Pennsylvania Route 12

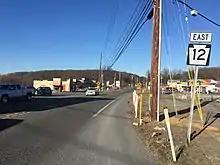
PA 12 eastbound in Alsace Township

PA 12 begins at an interchange with US 222 and US 422 in the borough of Wyomissing. Southwest of this interchange, the Warren Street Bypass continues as part of southbound US 222 and westbound US 422. US 222 northbound continues northwest and US 422 eastbound continues southeast on the West Shore Bypass. PA 12 does not have access to northbound or from southbound US 222 at this interchange. From US 222/US 422, the route heads northeast on the four-lane divided Warren Street Bypass. PA 12 crosses Tulpehocken Creek into the city of Reading and heads through commercial areas. Along this stretch, the route has no cross traffic, with access to some local streets as well as businesses while access to other local cross streets is blocked by barricades. The road comes to an interchange with PA 183, with access provided from right-in/right-out ramps to Butler Street and Lehigh Street in the eastbound direction and to Carbon Street and Lackawanna Street in the westbound direction. The PA 183 interchange provides access to Reading Regional Airport, an airport with charter flights that is also home to the Mid-Atlantic Air Museum. Following this interchange, the route becomes a freeway and heads near residential neighborhoods and turns north, running to the west of Norfolk Southern's Reading Line. PA 12 crosses the Schuylkill River and comes to a partial cloverleaf interchange with River Road.